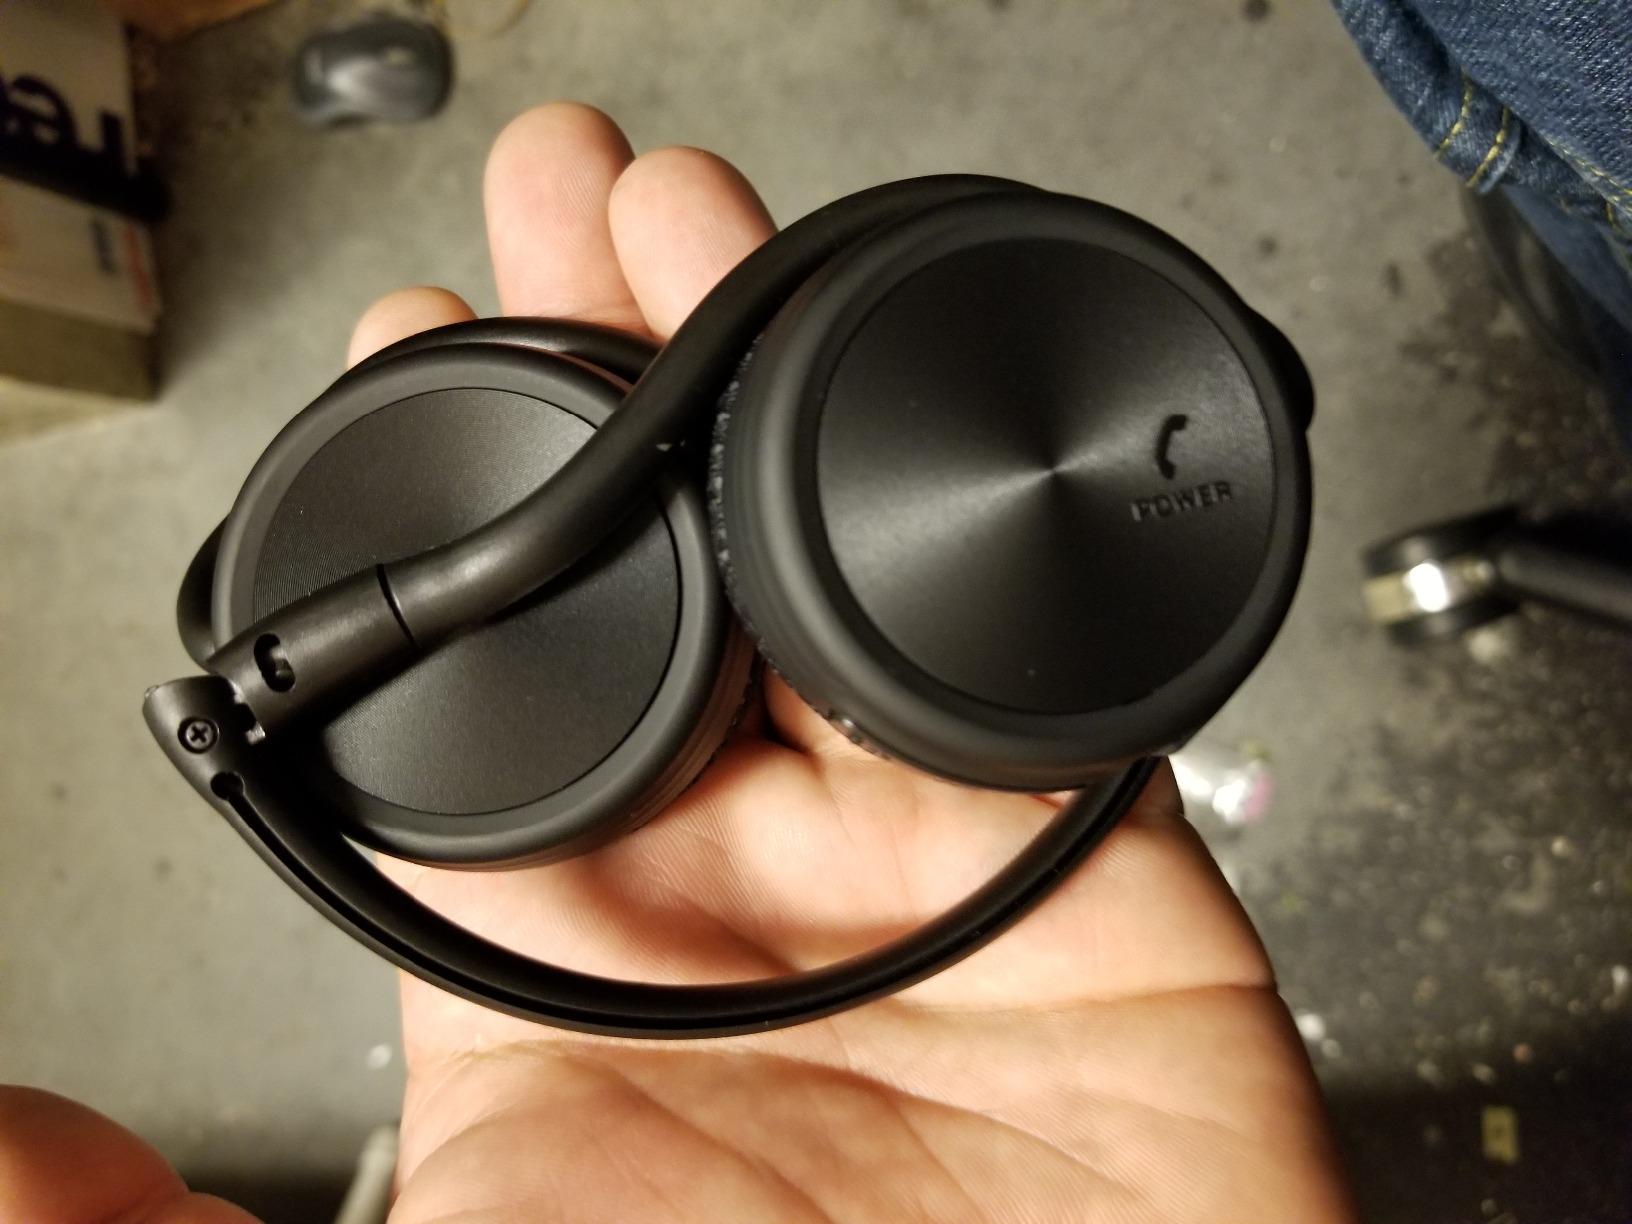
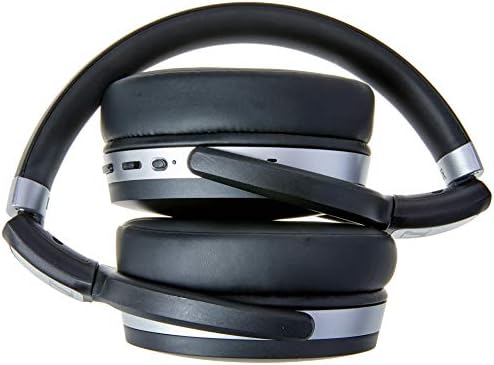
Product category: headphones
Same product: no